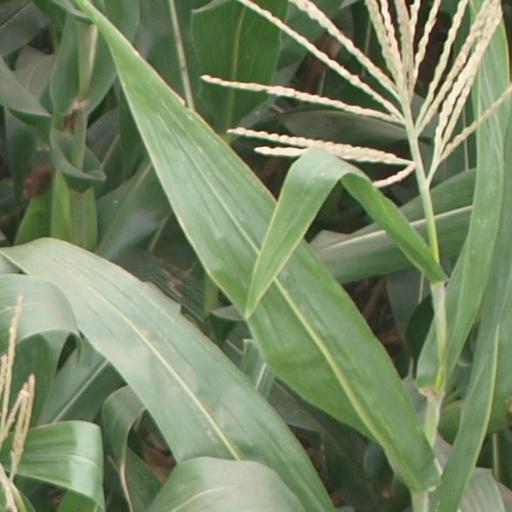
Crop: maize; corn